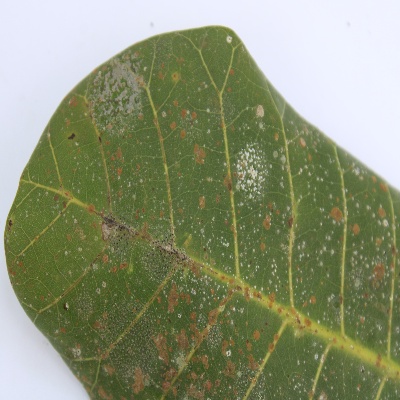
Crop: Cashew
Condition: red rust